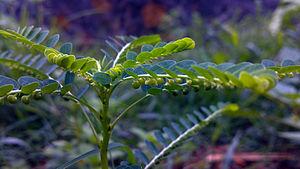
Phyllanthus niruri est une espèce de plantes de la famille des Phyllanthaceae. Elle croît dans les zones côtières des régions tropicales. Elle est proche des euphorbes.